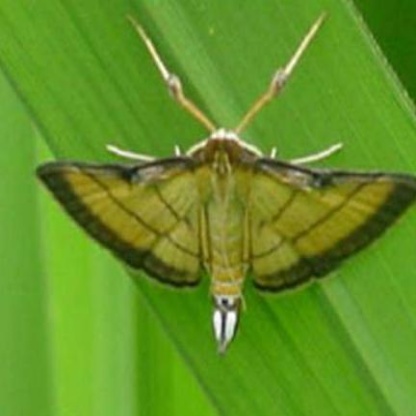
Nhãn: Sâu cuốn lá nhỏ ( Rice leaf folder)